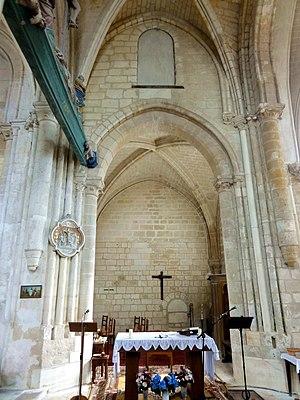
Intérieur de l'église - voir titre.
L'église Saint-Martin est une église catholique paroissiale située à Breuil-le-Vert, dans le département de l'Oise, en France. C'est une église atypique composée d'une large nef unique ouvrant à l'est sur les deux vaisseaux d'un grand chœur au chevet plat, et d'une chapelle avec abside à pans coupés au sud des deux premières travées du chœur. De l'église primitive de la fin du XIᵉ siècle, subsistent encore les grandes arcades bouchées au sud de la nef, également visibles depuis l'extérieur en raison de la démolition du bas-côté sud au début du XIXᵉ siècle, où à une époque antérieure. Pour le reste, la nef date du début du XVIᵉ siècle, mais n'a reçu sa configuration actuelle, avec des voûtes d'ogives en briques et plâtre, qu'en 1870 / 1872. Le chœur est en revanche un complexe assez homogène de la première moitié du XIIIᵉ siècle, qui ne compte qu'un unique niveau d'élévation, mais se prévaut d'une architecture gothique de bon niveau. La deuxième travée du sud sert de base au clocher en bâtière, qui représente l'élément le plus intéressant à l'extérieur. Les deux dernières travées des deux vaisseaux présentent des supports amincis, et forment un chœur-halle carré.